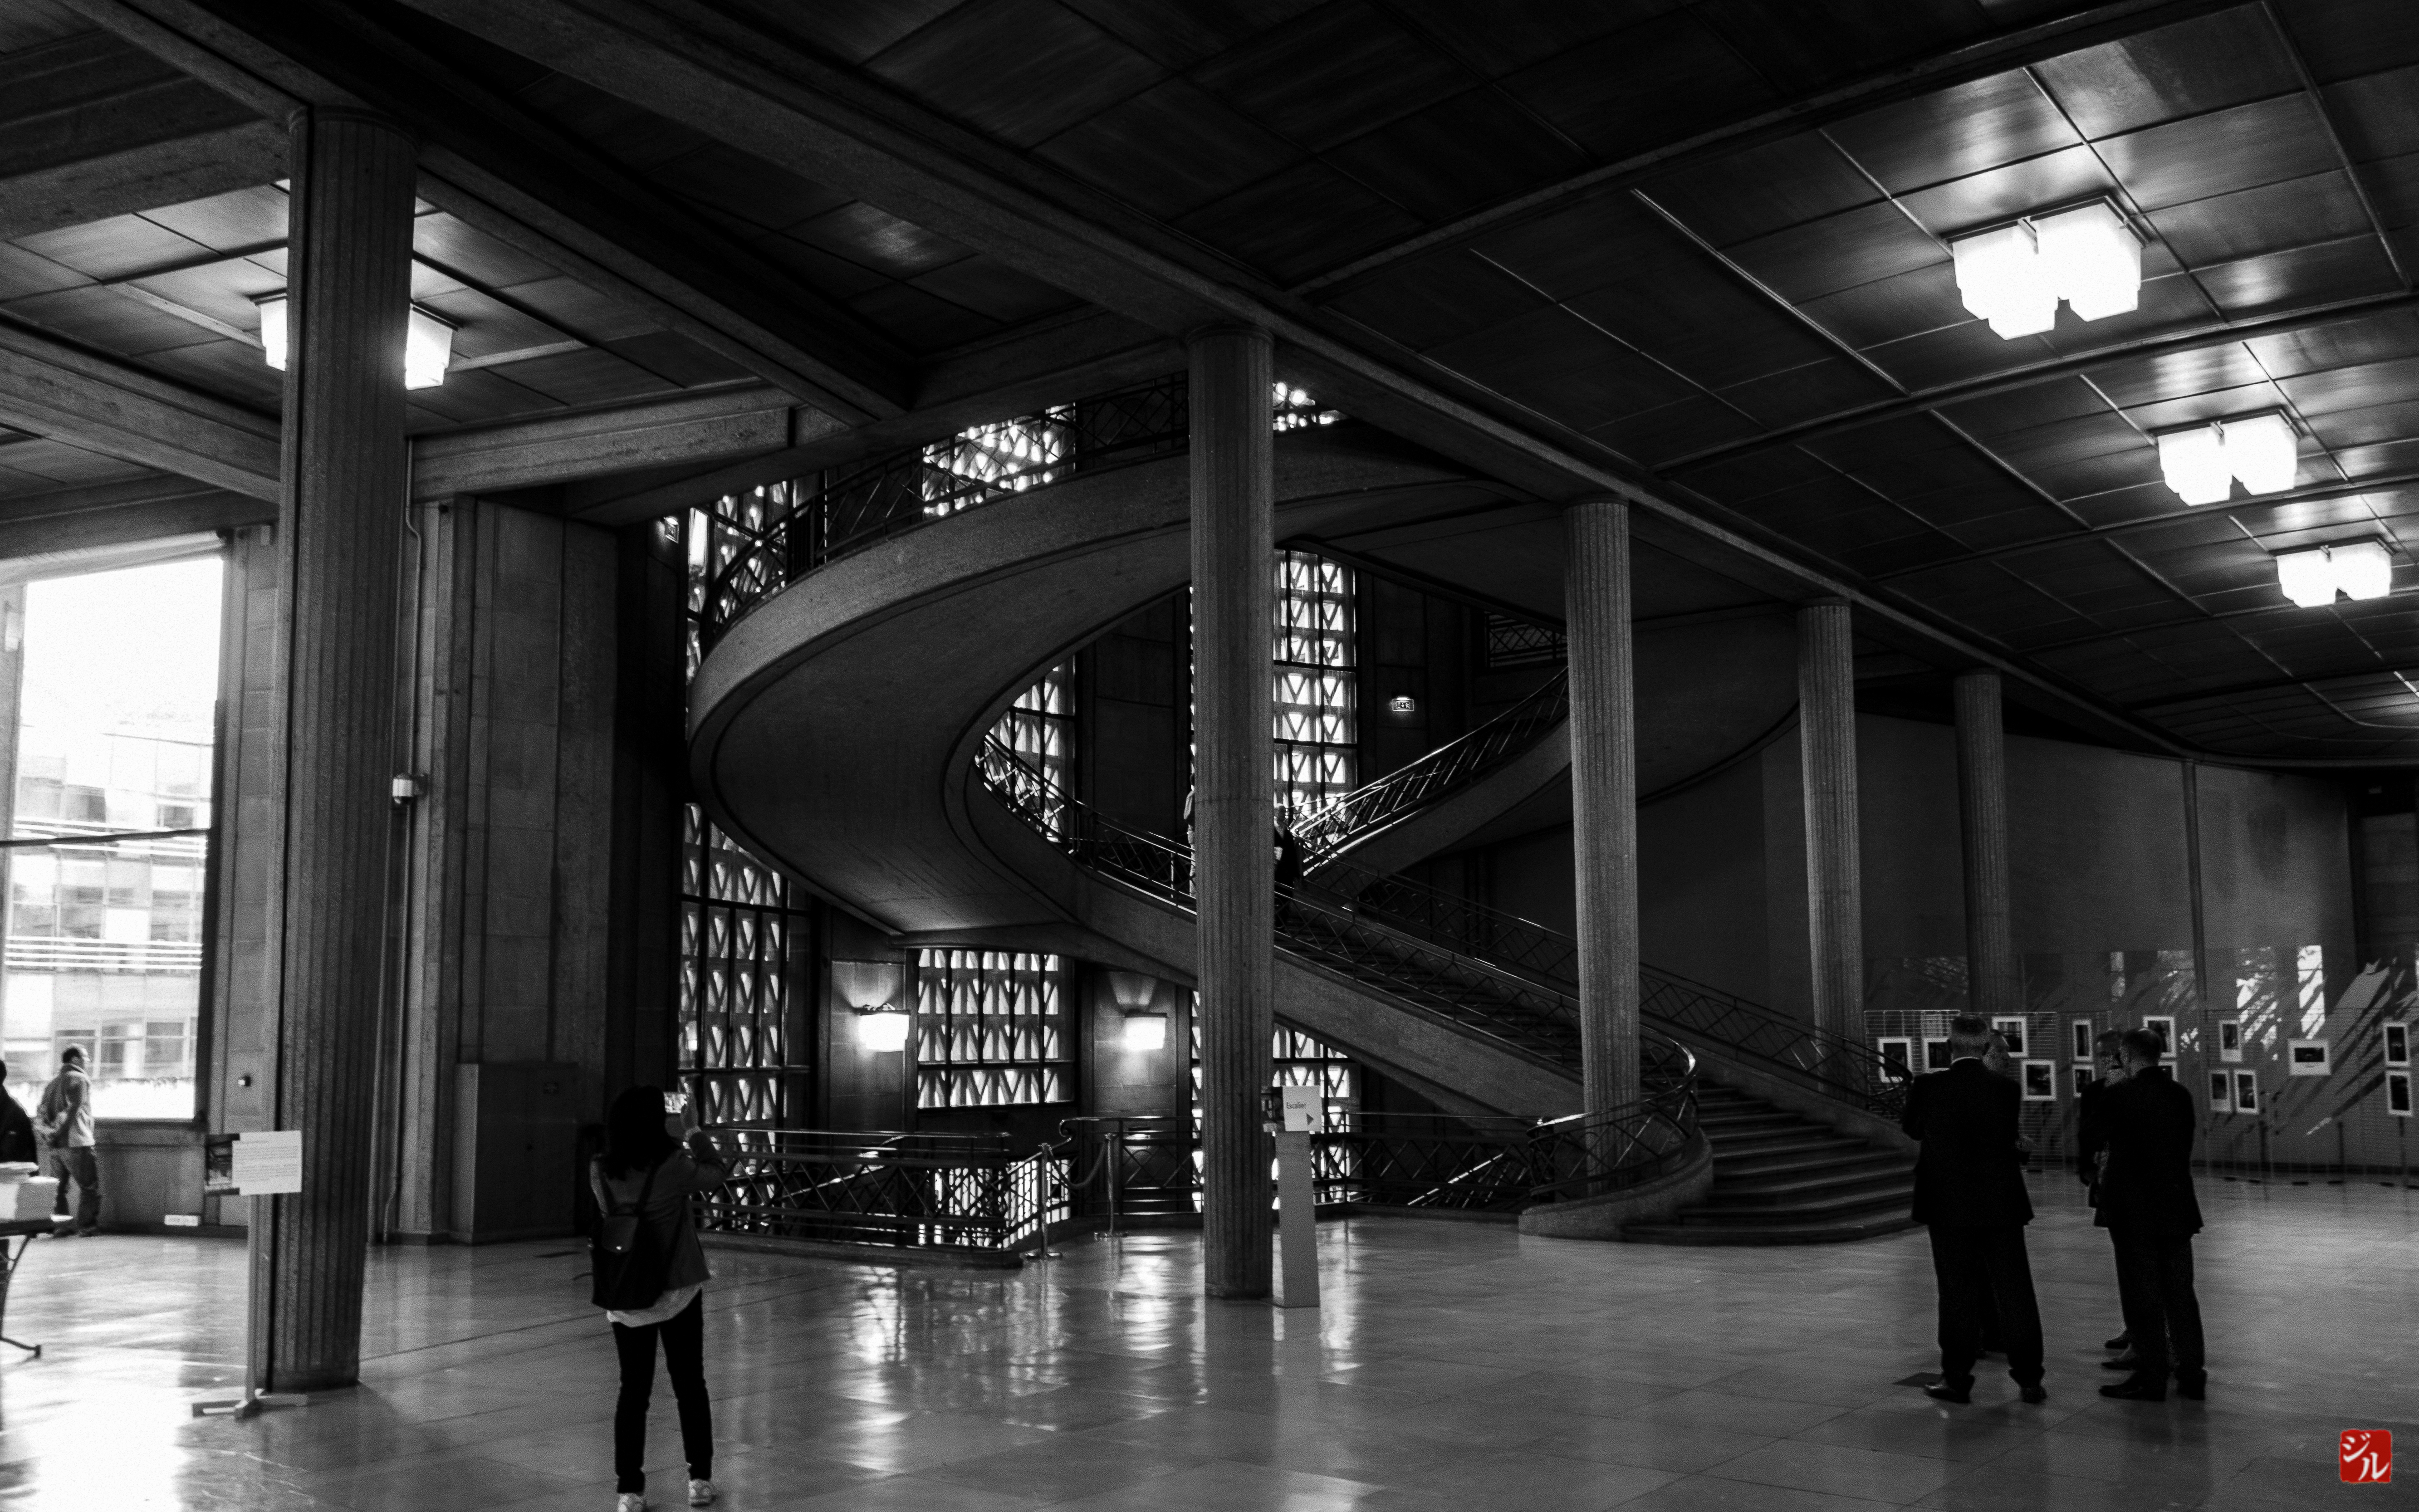
light, black and white, architecture, street, night, photography, paris, france, darkness, black, monochrome, public transport, metro station, palais, chaillot, design, infrastructure, symmetry, tourist attraction, ledefrance, beton, auguste, perret, iena, cese, diena, souverbie, urban area, monochrome photography, film noir